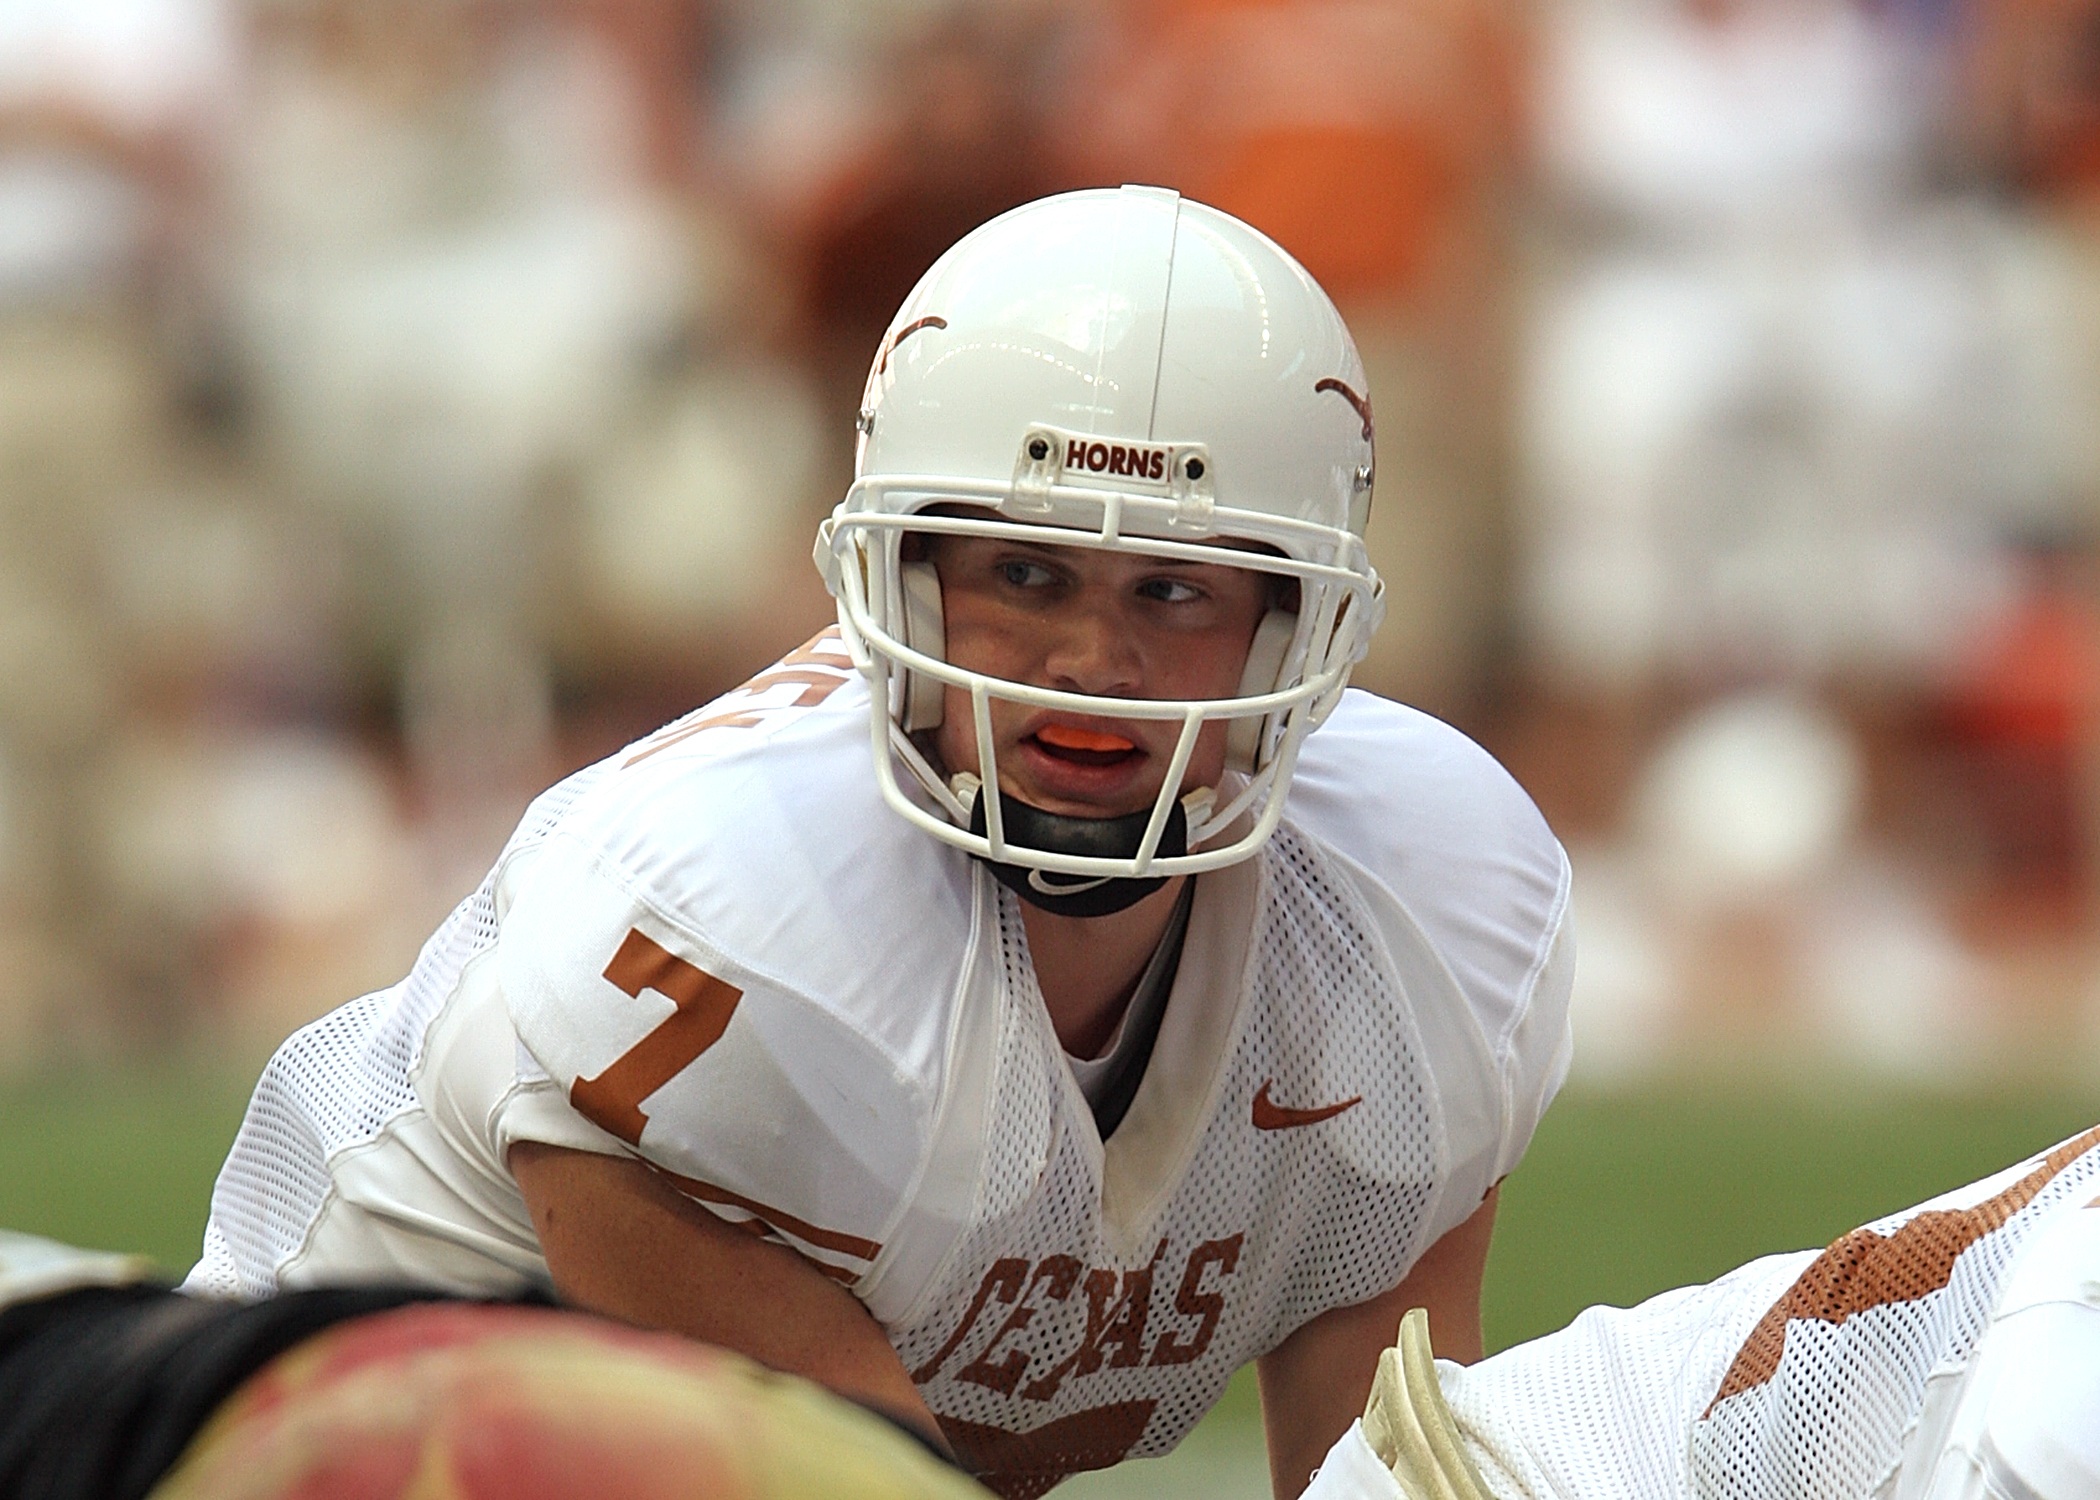
sport, game, play, male, action, football, player, cricket, competition, american, team, american football, focus, sports, helmet, uniform, competitive, texas, leadership, texan, baseball player, tackle, football player, catcher, ball game, quarterback, team sport, football field, signal caller, college baseball, baseball positions, gridiron football, test cricket